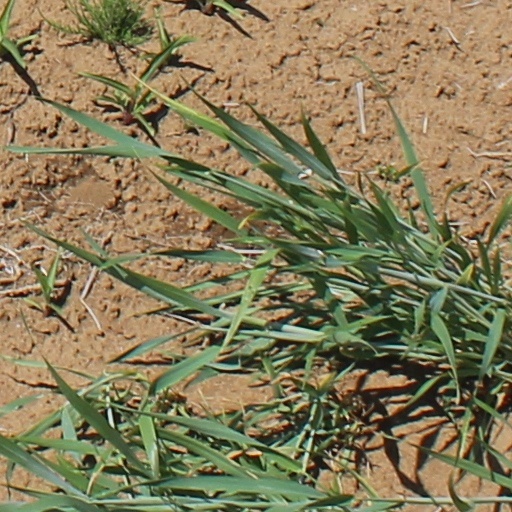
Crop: wheat